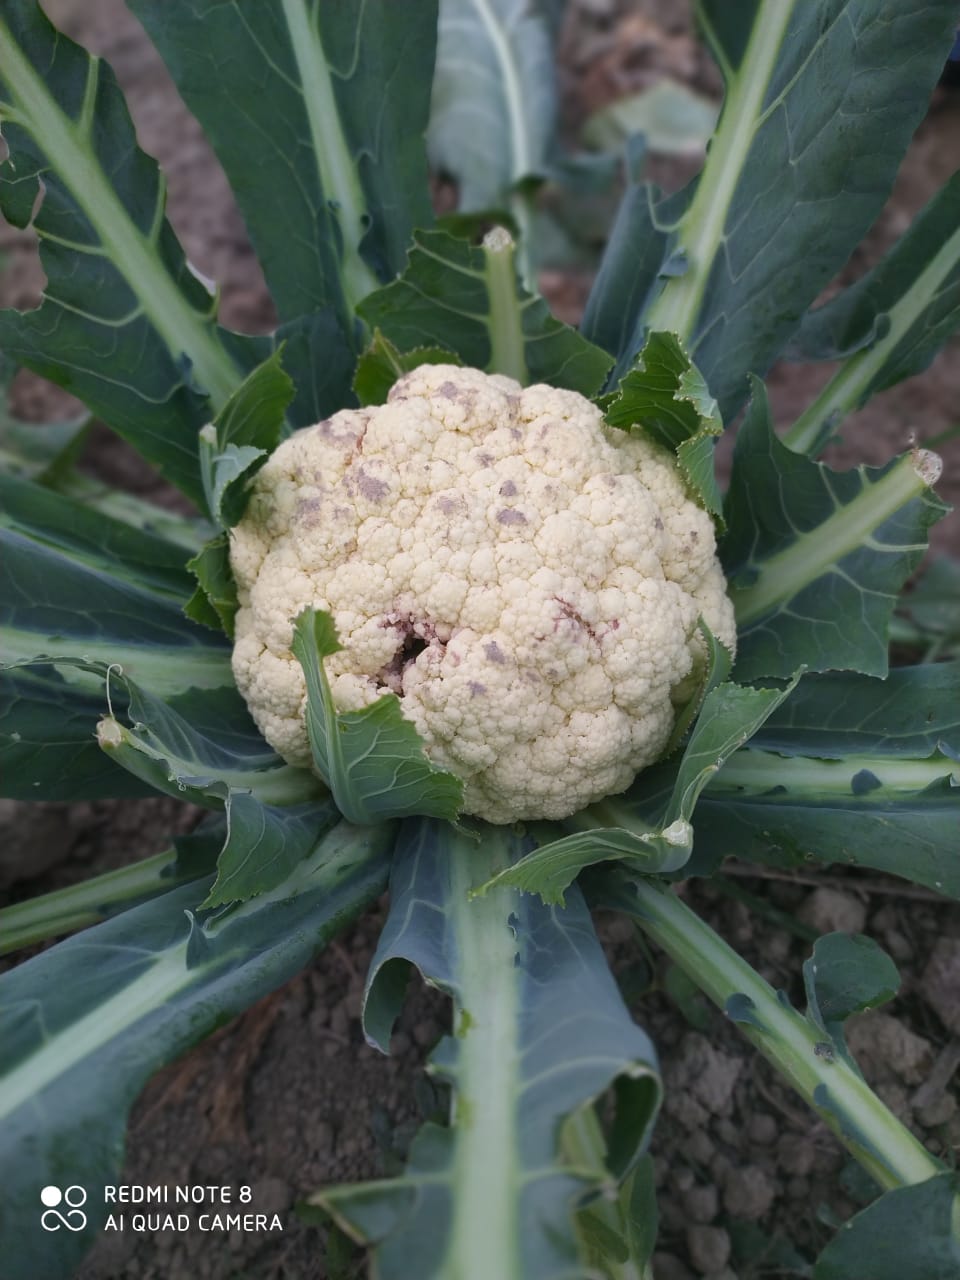
Label: Bacterial spot rot